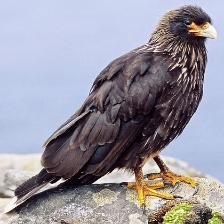
Species: STRIATED CARACARA
Scientific name: PHALCOBOENUS AUSTRALIS